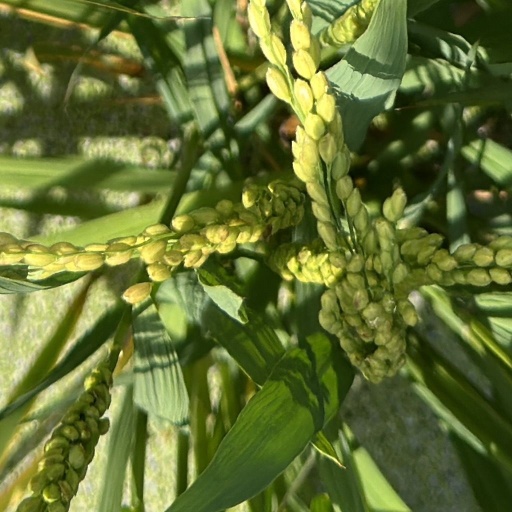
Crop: rice